Carnival (Antoni novel)

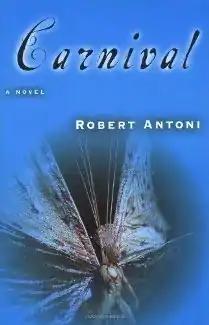
First edition cover

Carnival by Robert Antoni is a 2005 reworking of Ernest Hemingway's novel "The Sun Also Rises".